Kismath (2018 film)

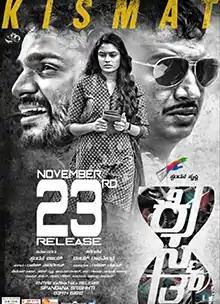
Film poster

Kismath is a 2018 Indian Kannada-language black comedy film directed by actor Vijay Raghavendra in his first directorial project. Apart from direction, Vijay has acted and co-produced along with his wife Spandana under their home banner Spandana Srushti. The rest of the cast includes Sangeetha Bhat, Naveen Krishna, Nanda Gopal, Dileep Raj among others. Actor Saikumar makes a guest appearance.